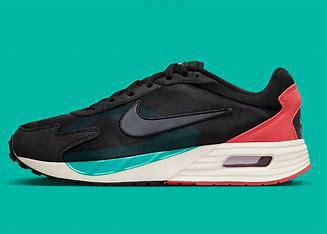
Brand: Nike
Model: Air Max Solo